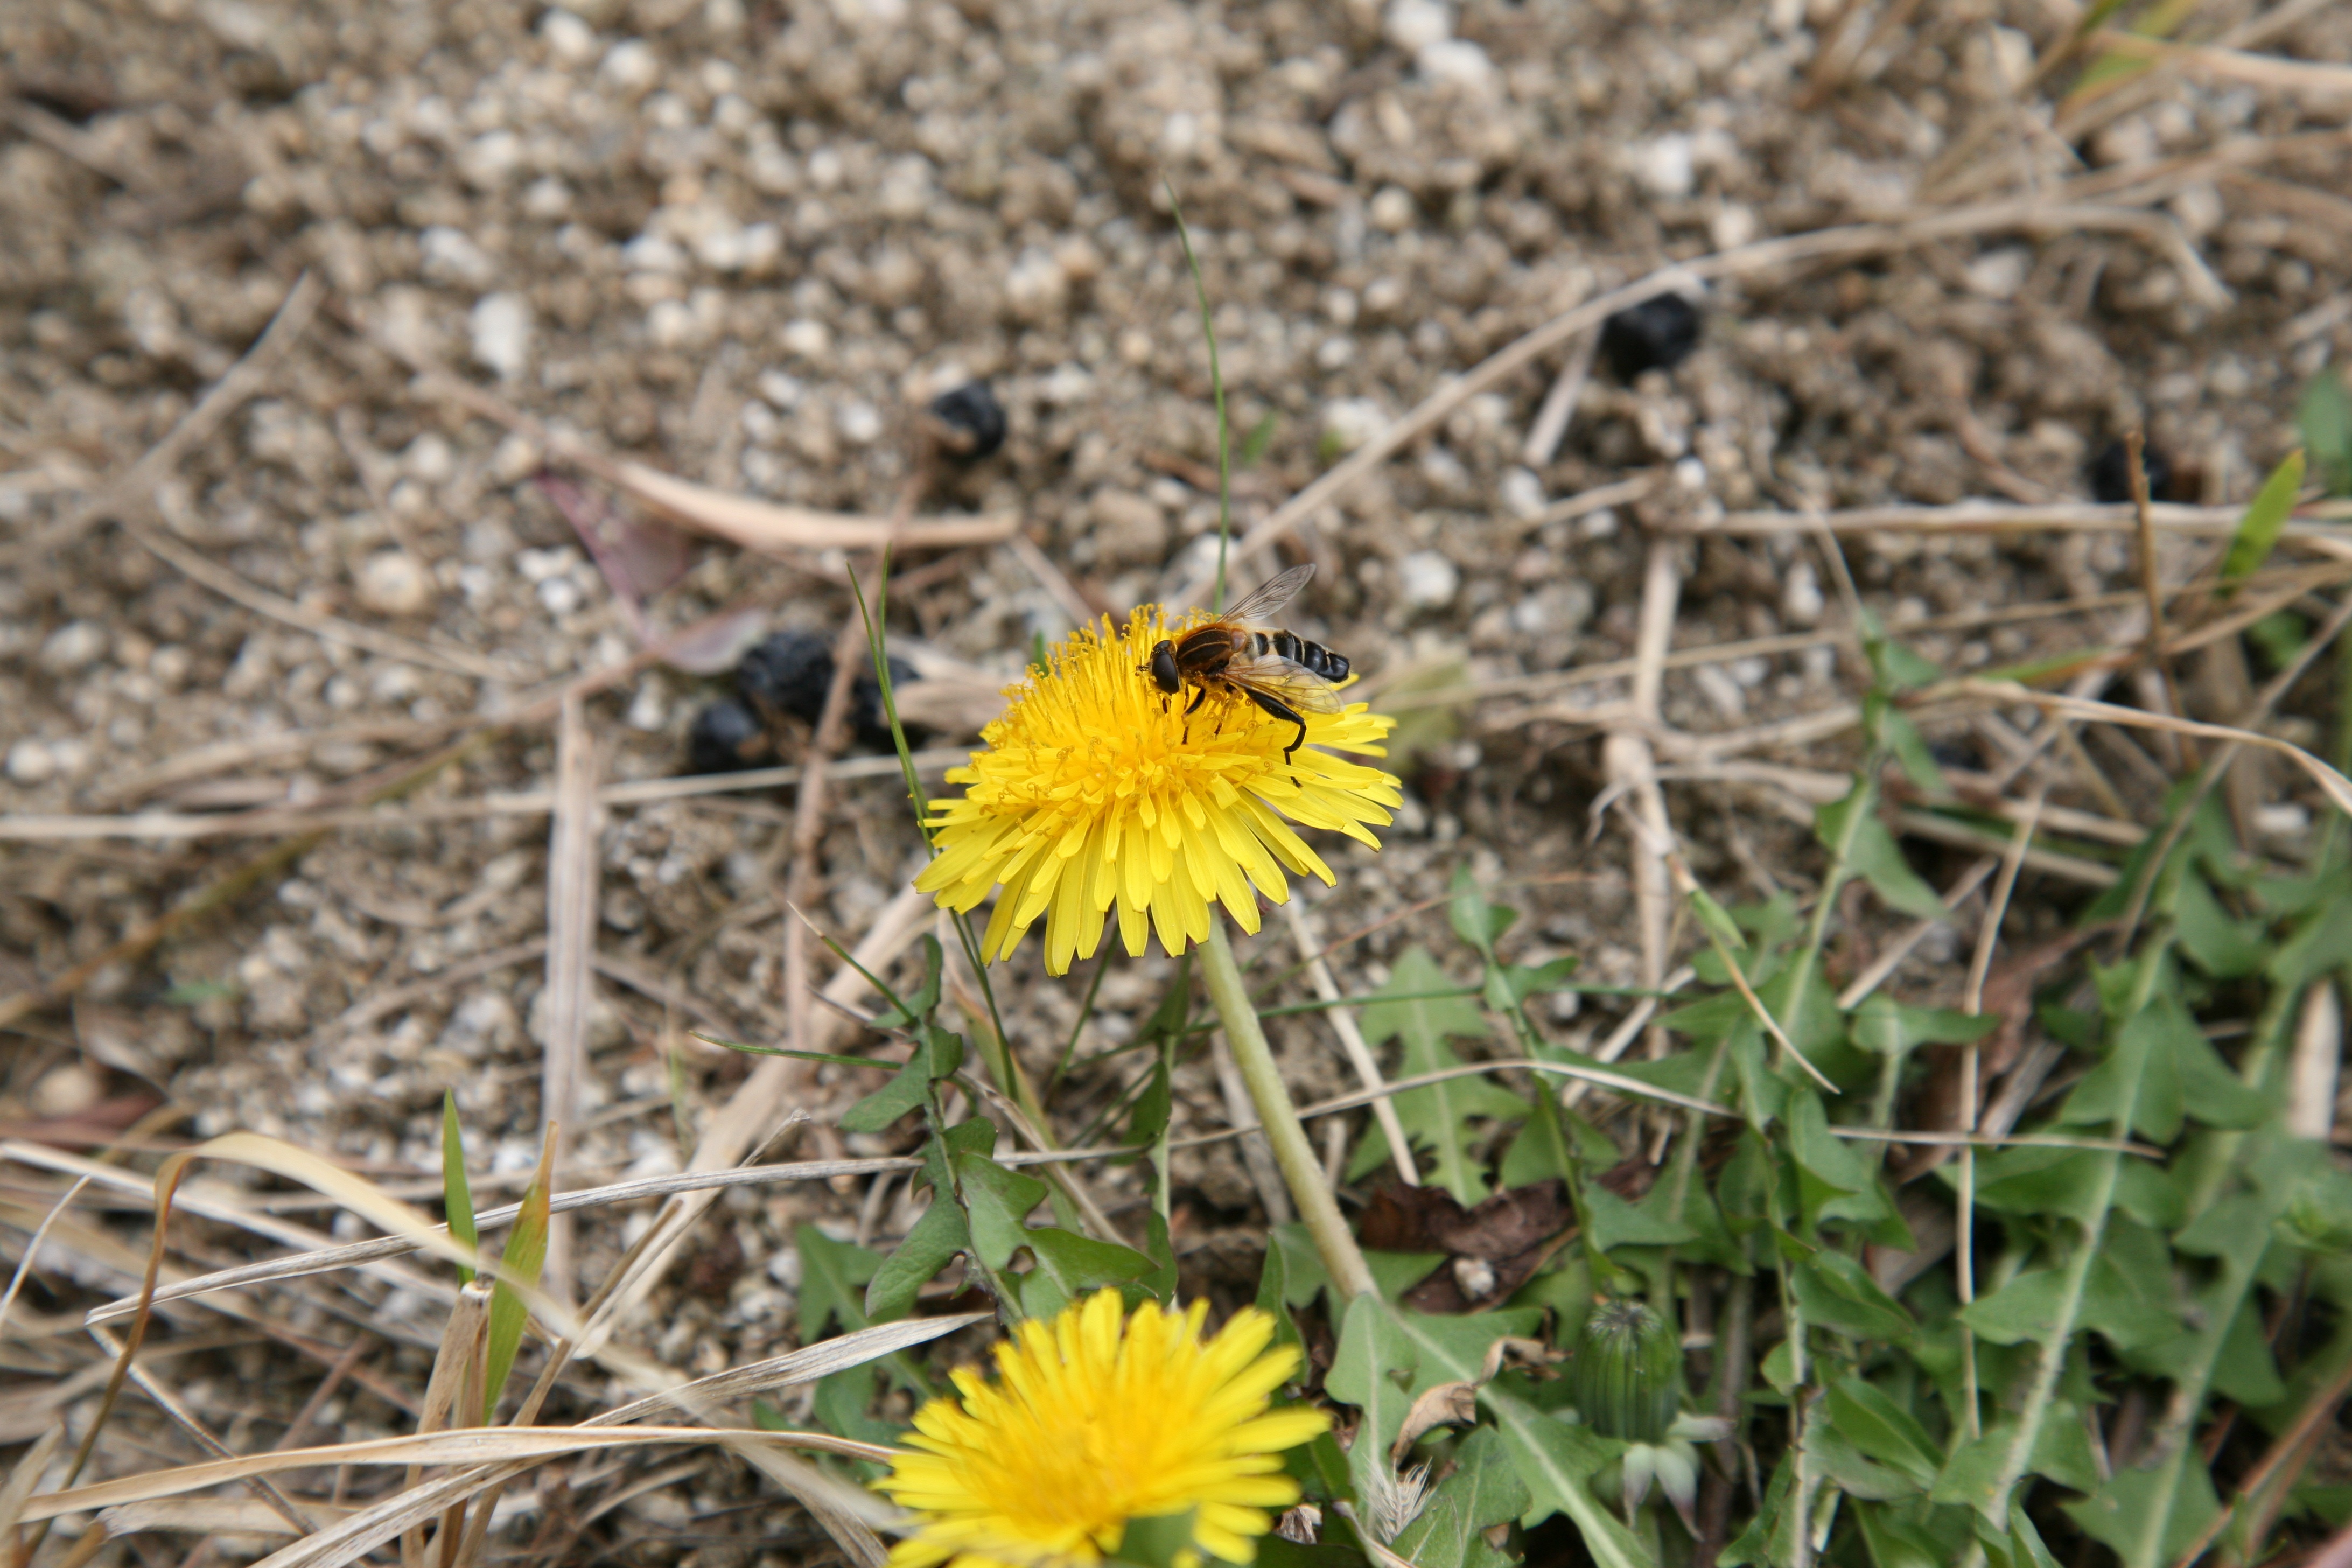
nature, plant, prairie, flower, paris, wildlife, spring, insect, park, botany, butterfly, yellow, flora, fauna, plants, invertebrate, wildflower, flowers, bee, insects, spring flowers, macro photography, flowering plant, daisy family, land plant, moths and butterflies, kkotdeunge